Strandzha Nature Park

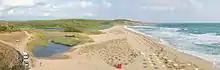
The coastline of the park near Sinemorets

The main threat to the park comes from the uncontrolled tourist development which has plagued the Bulgarian Black Sea coast since the early 1990s. So far, the coast of the Strandzha Nature Park has remained almost intact. The most notable example is the case of the Golden Pearl hotel complex near the village of Varvara, whose construction commenced in 2006 on the territory of the part, supported by Tsarevo Municipality without ecological evaluation. After protests the construction was declared illegal later that year but the mayor of Tsarevo and the investor appealed to the Supreme Administrative Court of Bulgaria. In June 2007 the Court revoked the protected status of Strandzha Nature Park with order No. 6794/29.06.2007. After mass protests the National Assembly adopted legislation prohibiting the right to appeal to court orders of the government establishing protected areas. In 2008 the Court declared the Golden Pearl hotel complex illegal and in 2012 the construction site was demolished.